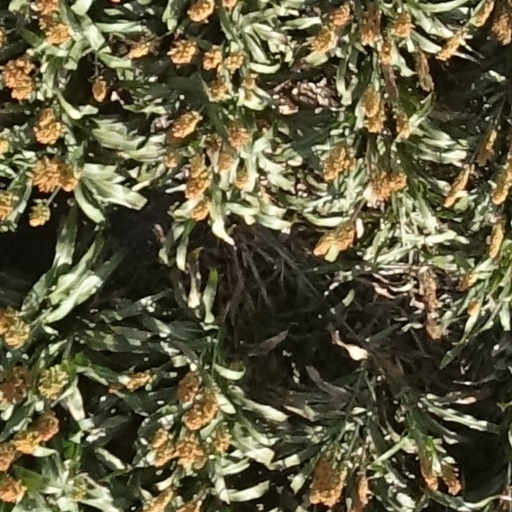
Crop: sorghum